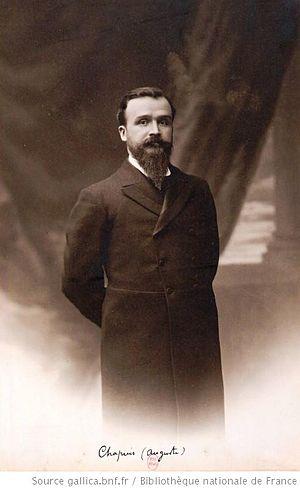
Portrait d'Auguste Chapuis, source Gallica
Auguste Chapuis, né le 20 avril 1858, mort le 6 décembre 1933 à Paris, est compositeur, organiste, et professeur français.